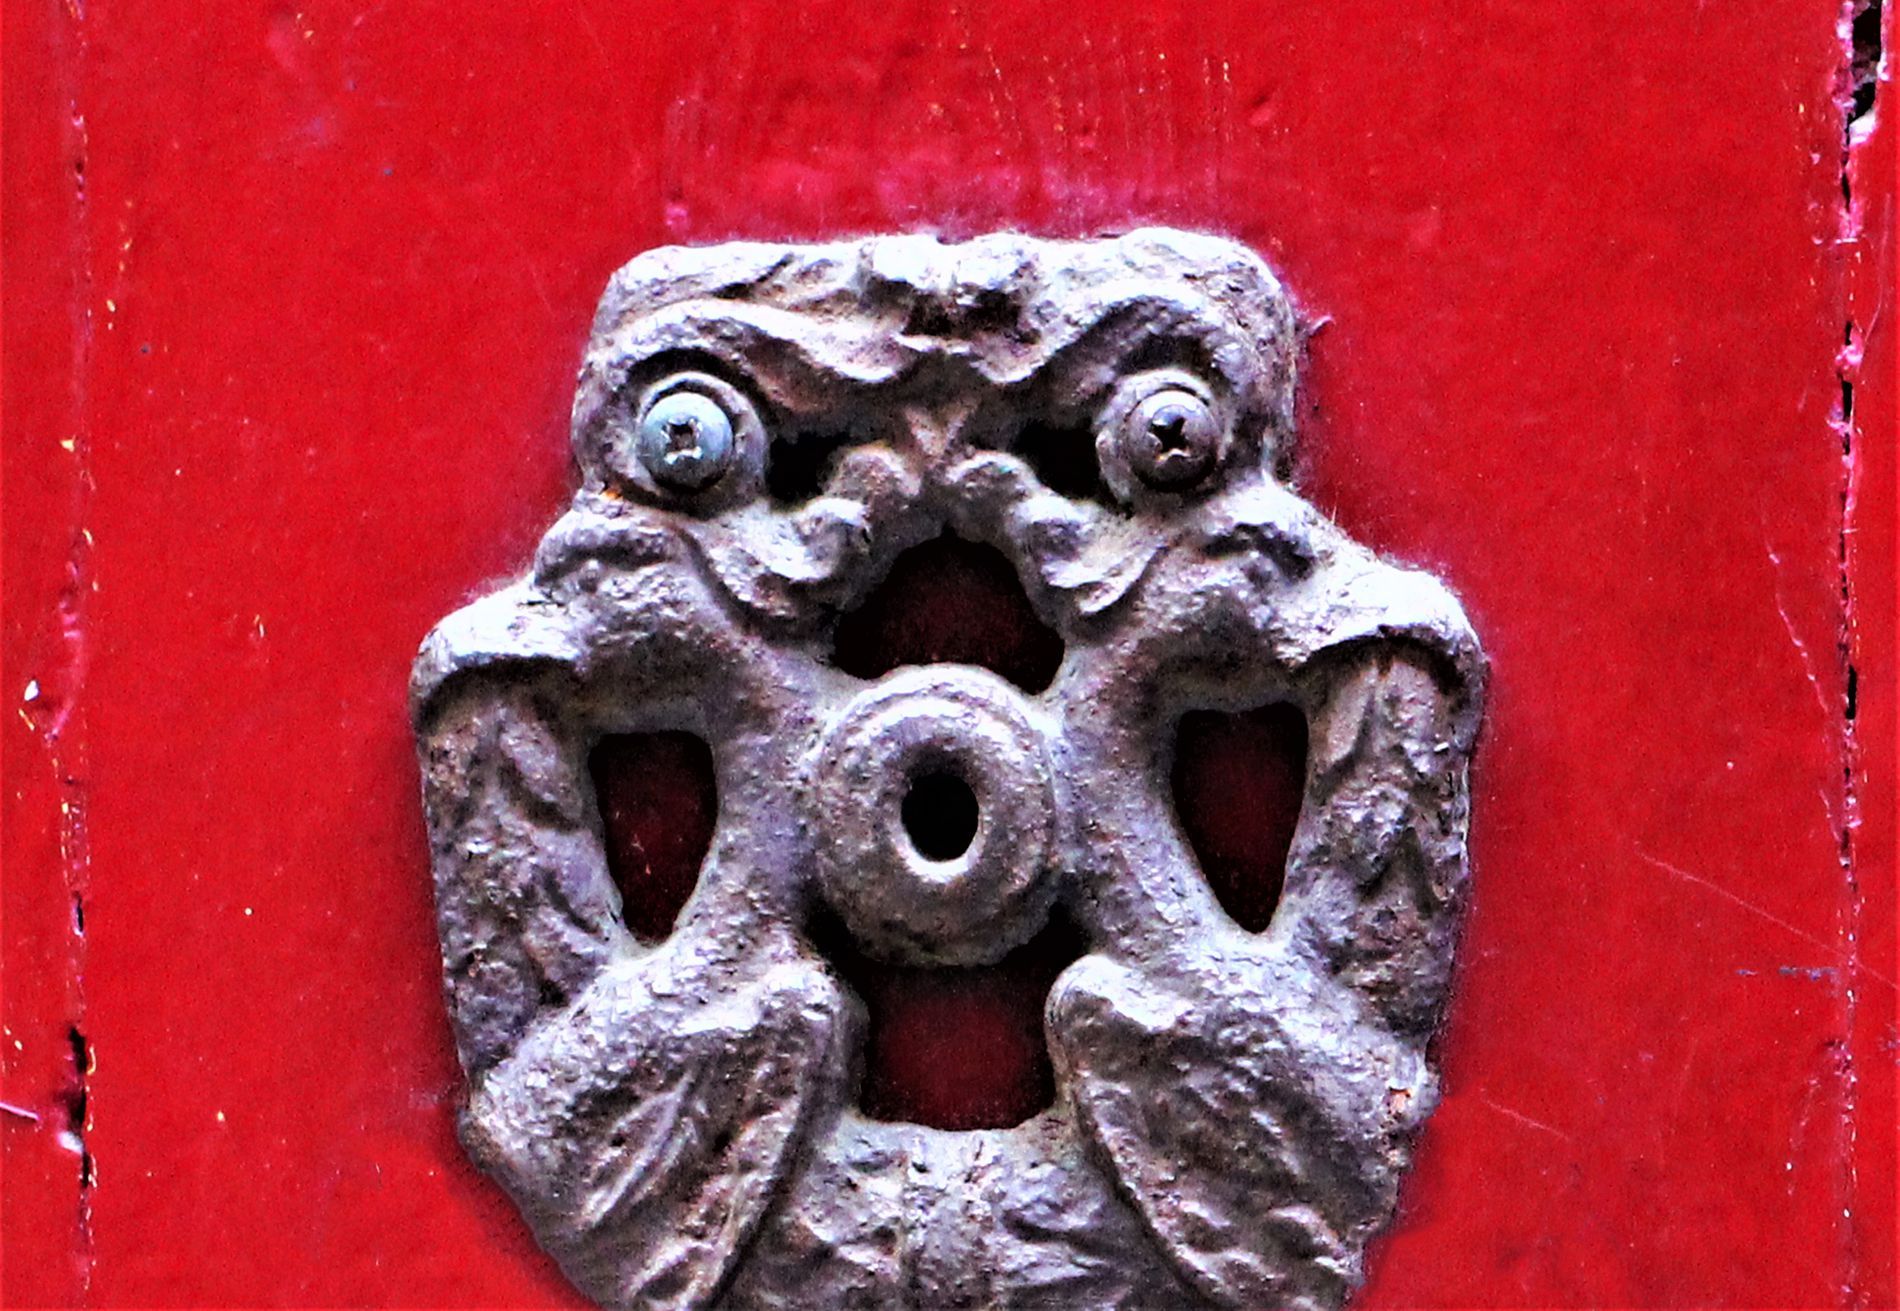
Door handle
The picture shows a bright red door with a large, ornate metal handle attached to it that looks like the face of a strange animal or bird with eyes. The door looks old and slightly worn, and the handle looks rusty and old. Its black color contrasts with the bright color of the door. The door appears to be lit by a bright light, perhaps from the sun.
The scene depicts an ornate metal hand in the middle of a bright red door. The hand looks like the face of a strange animal with two eyes. The door and hand appear worn, giving the impression of age. The black color of the hand, which is reflected by bright light, contrasts with the red color of the door. The image is a close-up macro.
Labels: Handle, Accessories, Art, Ornament, Animal, Mammal, Monkey, Wildlife, Face, Head, Person, Sculpture, Statue, Gargoyle, Hole, Emblem, Symbol, door
Camera: Canon Canon EOS M2
Lens: 50mm, Canon 50mm
Aperture: F4
Exposure: 1/60 sec
ISO: 3200
Focal length: 50.0 mm